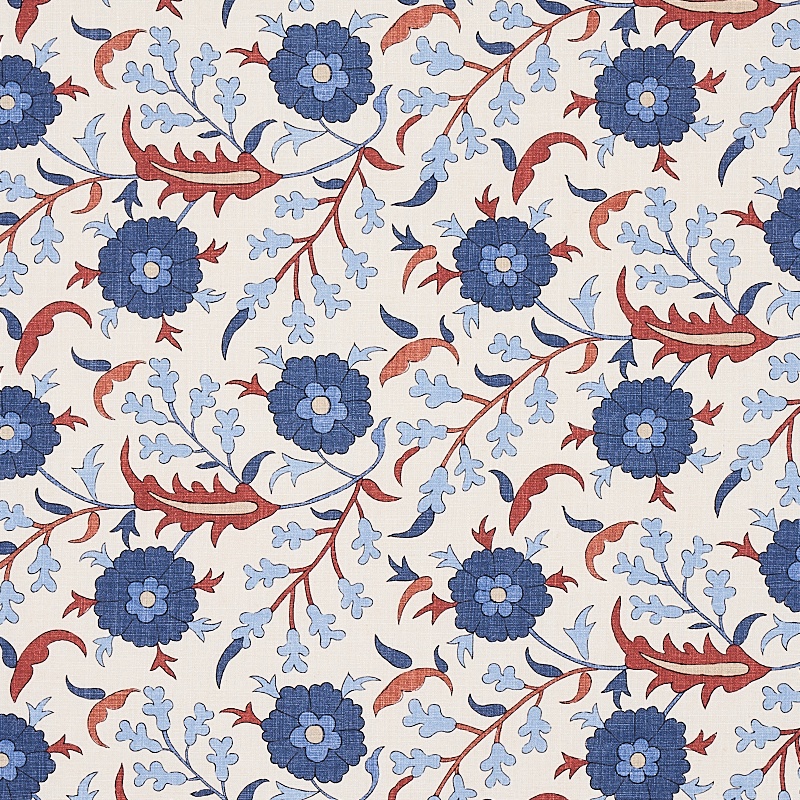
Schumacher Floralia Fabric 179952 / Parchment
Here is what Schumacher says about this fabric: Floralia Print in garnet is a delightful scrolling botanical design with a handmade look inspired by antique block prints. Stylized leaves and Ottoman flowers printed on a linen-blend ground make this a versatile mid-scale pattern that is perfect for upholstery, windows or walls. Part of the Cabana collection; also available as a wallpaper. Item Width 54" (137Cm) Horizontal Repeat 27" (69Cm) Vertical Repeat 9 1/7" (23Cm) Content 49% Viscose, 51% Linen Abrasion Martindale 20,000 Match Straight Country of Origin Thailand Country of Finish Thailand Light Fastness 40 Hours Collection Cabana Price is per yard. Two yards order minimum. Sold in 1 y ard increments. Please let us know if you need more than what is available on our site.
Brand: Schumacher Fabric
Category: Arts & Entertainment > Hobbies & Creative Arts > Arts & Crafts > Art & Crafting Materials > Textiles